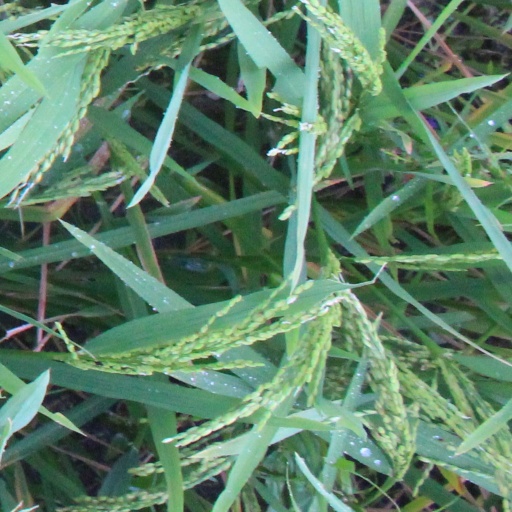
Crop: rice